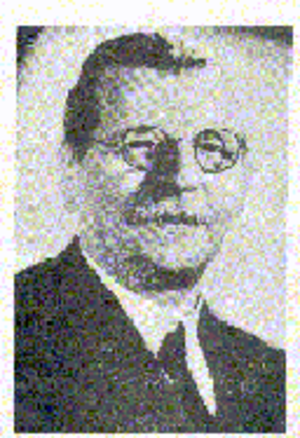
Albert-Chatelet
Albert Châtelet, né le 24 octobre 1883 à Valhuon et mort le 30 juin 1960 à Paris, est un mathématicien et homme politique français.
L’École centrale de Lille est l'une des cinq plus anciennes écoles d'ingénieurs de France dont les anciens élèves sont cofondateurs de la fédération des associations et sociétés françaises d'ingénieurs diplômés, parmi les 205 écoles d'ingénieurs françaises accréditées au 1ᵉʳ septembre 2019 à délivrer un diplôme d'ingénieur.
L'élection présidentielle française de 1958 est la première élection présidentielle qui intervient en France après l'adoption de la Constitution de 1958 instituant la Cinquième République et la seule qui ne se soit pas déroulée au suffrage universel direct sous ce régime. Elle se tient le 21 décembre 1958.